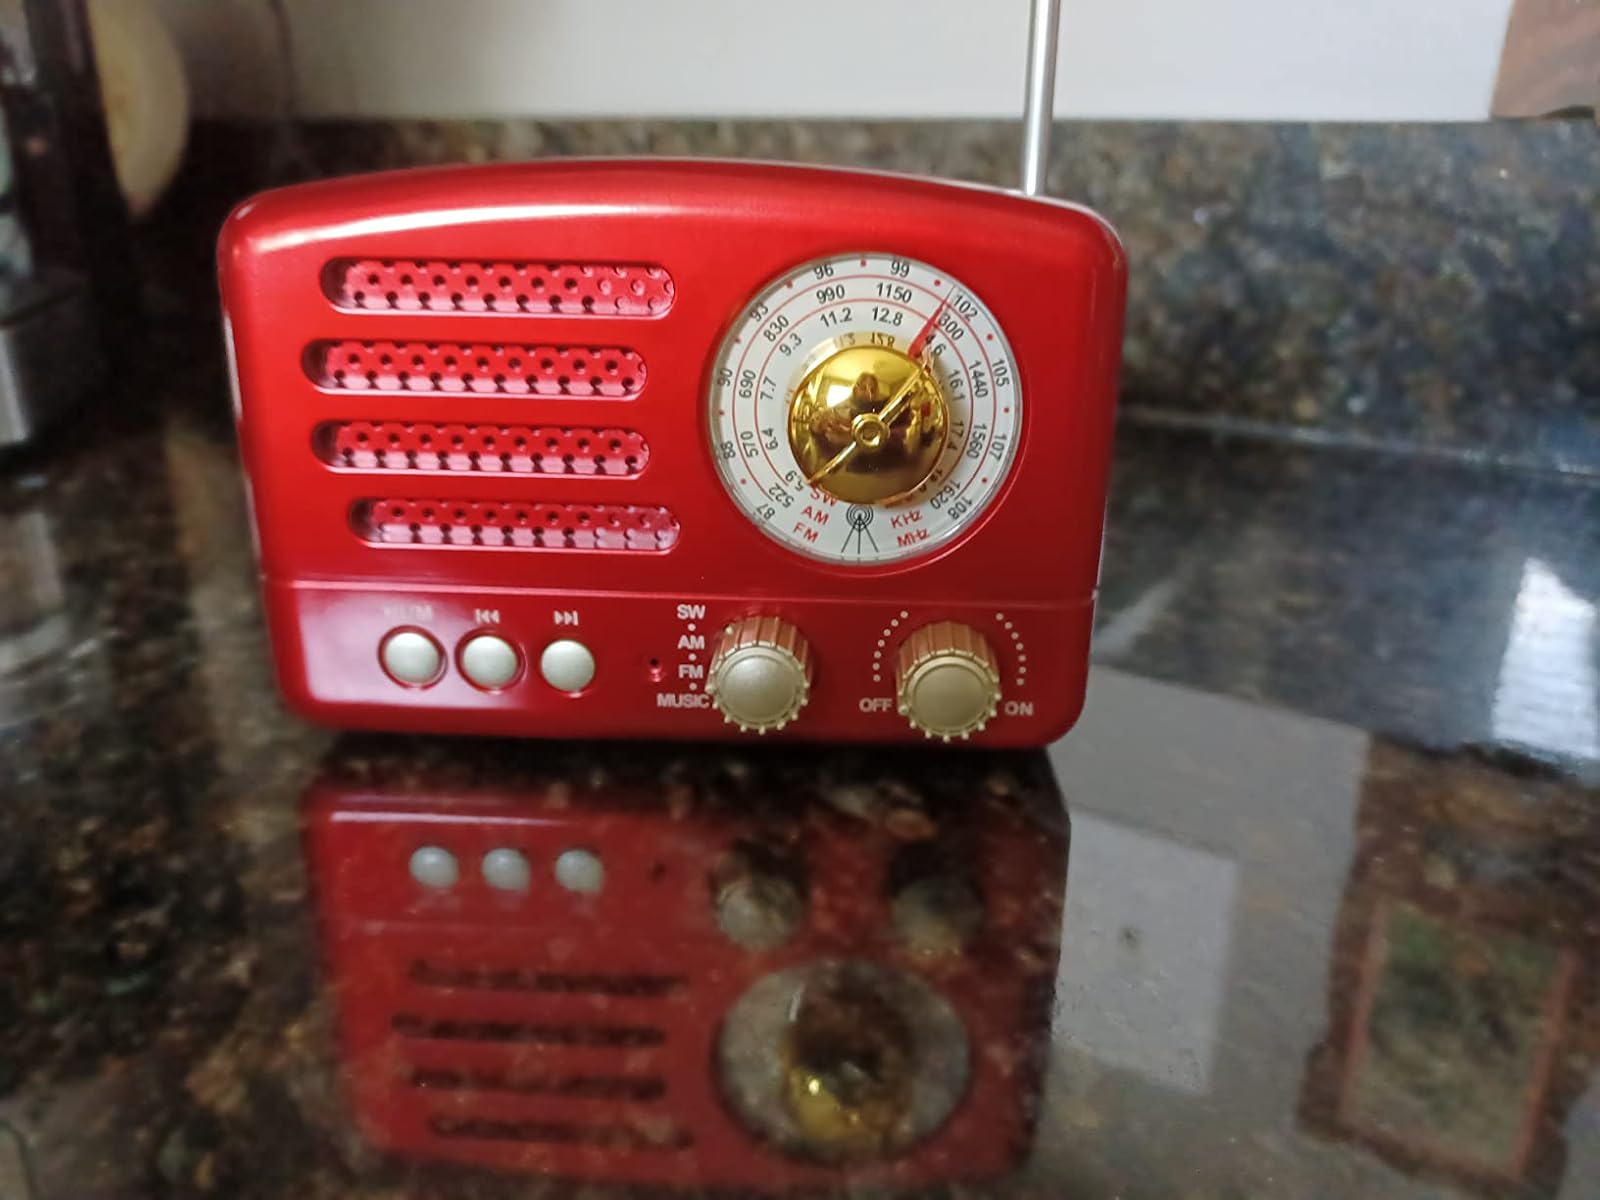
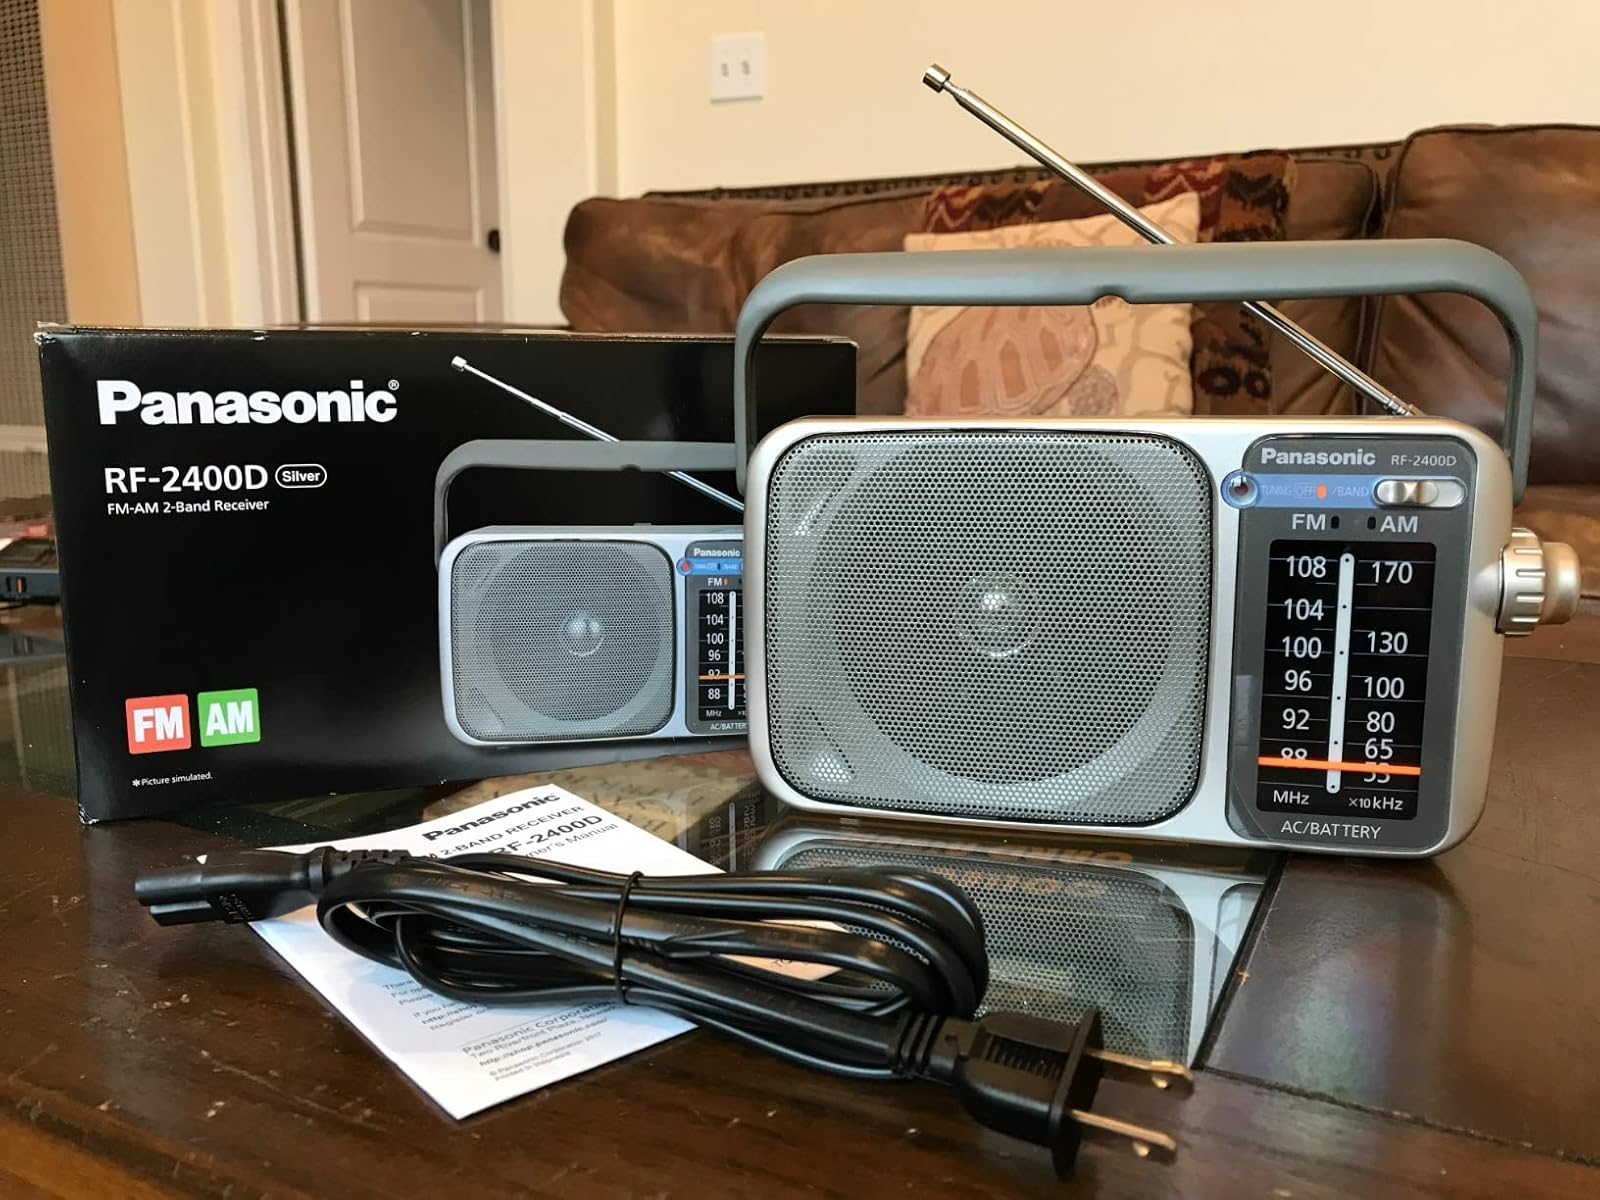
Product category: radio
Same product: no